Minoru Ōta

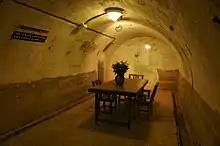
The Commander's Room of the underground Naval Headquarters.Ōta committed suicide here.

On June 6, Admiral Ōta sent a final telegram to IJN headquarters, recognizing the immense suffering and unwavering dedication of Okinawan civilians. He concluded with a plea for 'special consideration' for the Okinawan people. On 11 June 1945, the U.S. 6th Marine Division encircled Ōta's positions, and Ōta sent a farewell telegram to the IJA 32nd Army Headquarters at 16:00 on 12 June. On 13 June, Ōta committed suicide with a handgun. He was posthumously promoted to vice admiral.